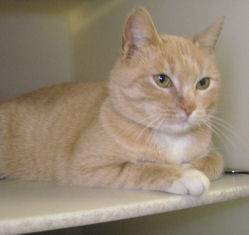
Label: cat